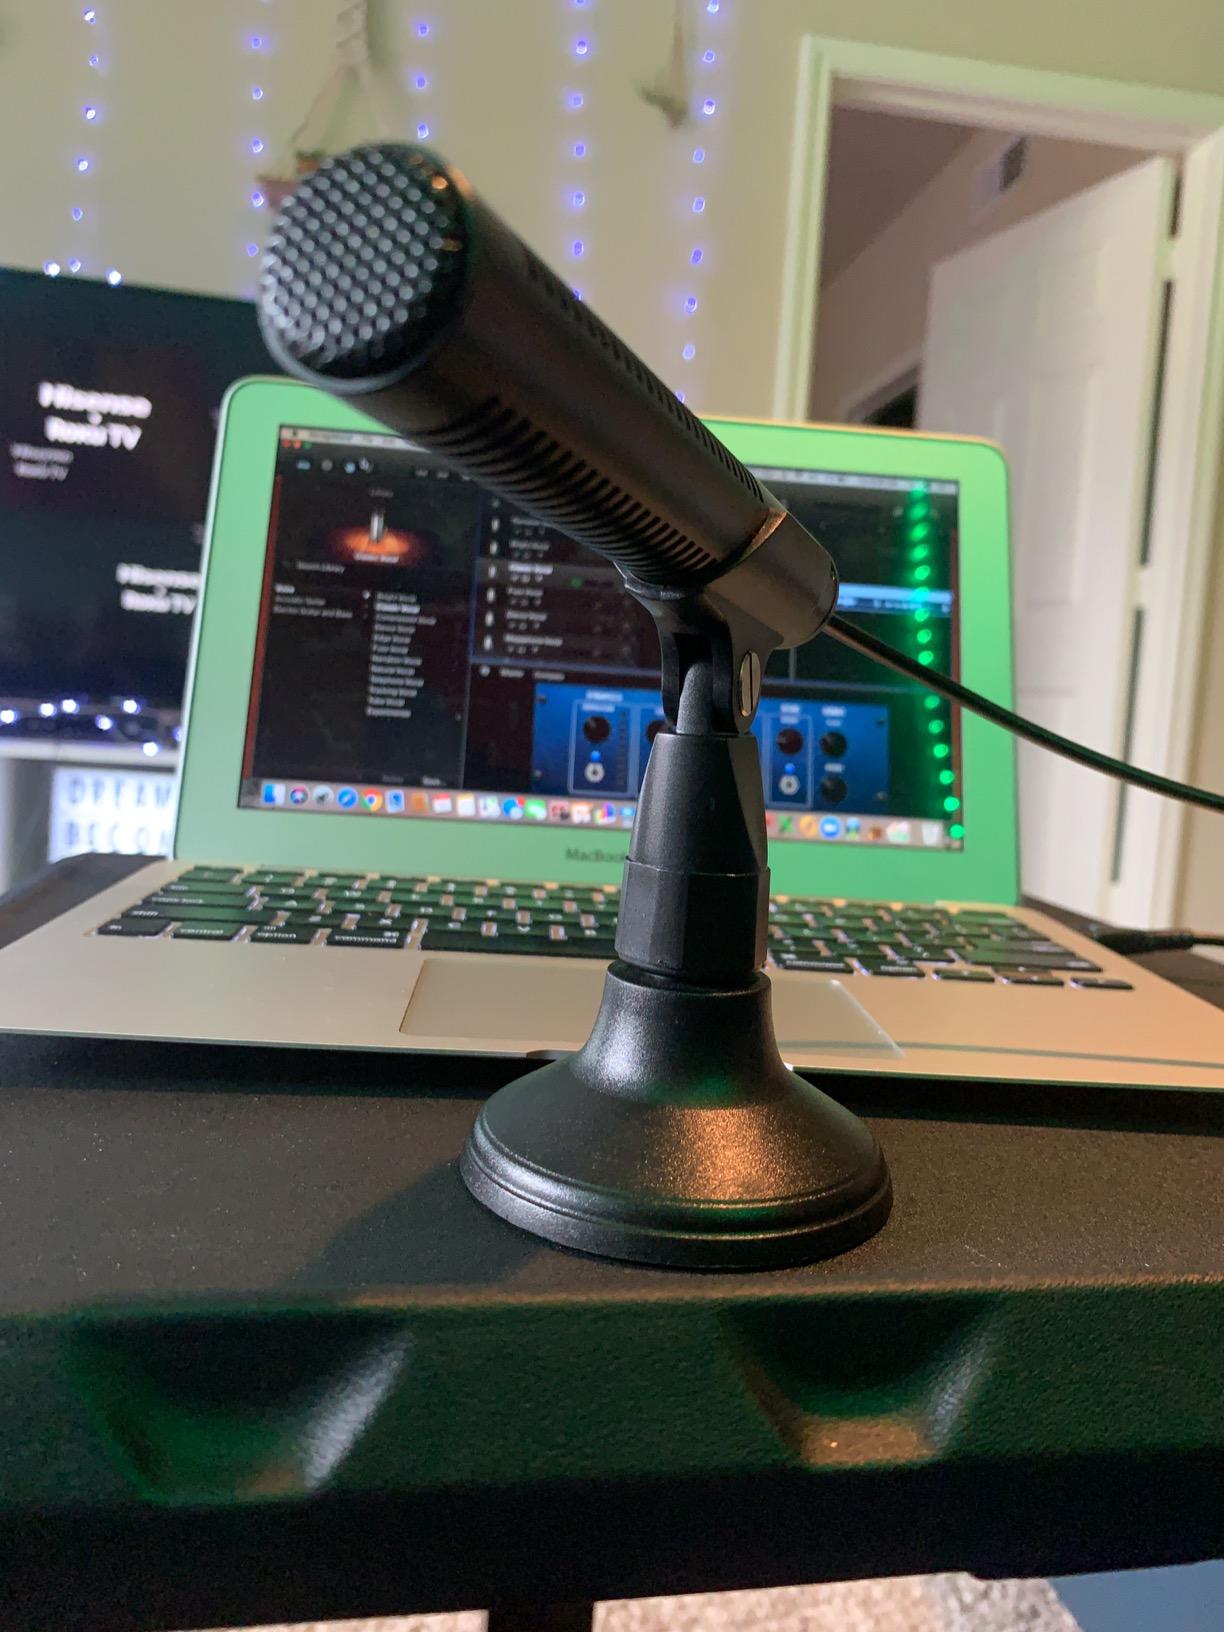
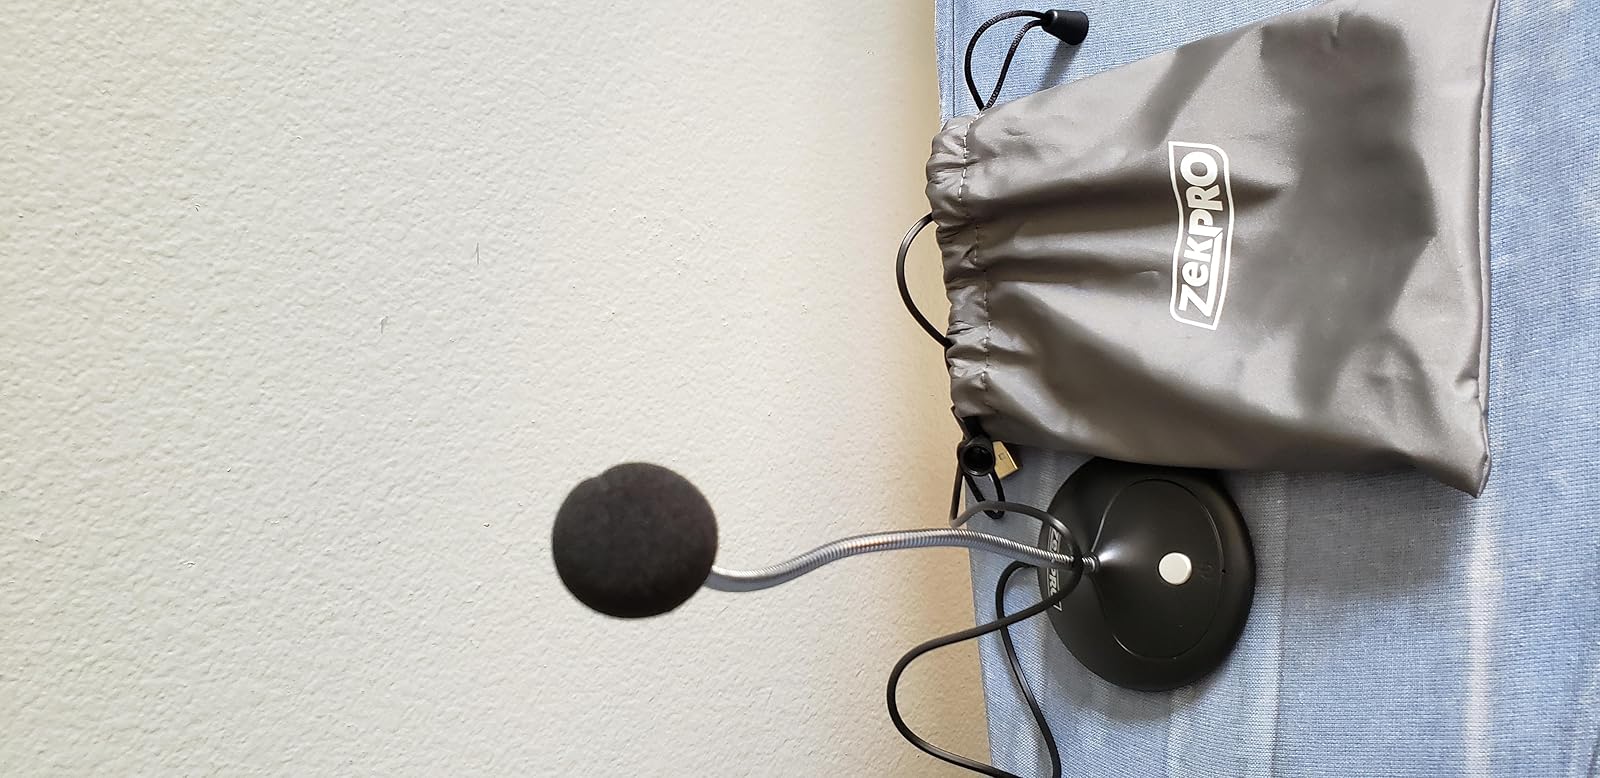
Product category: microphone
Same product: no